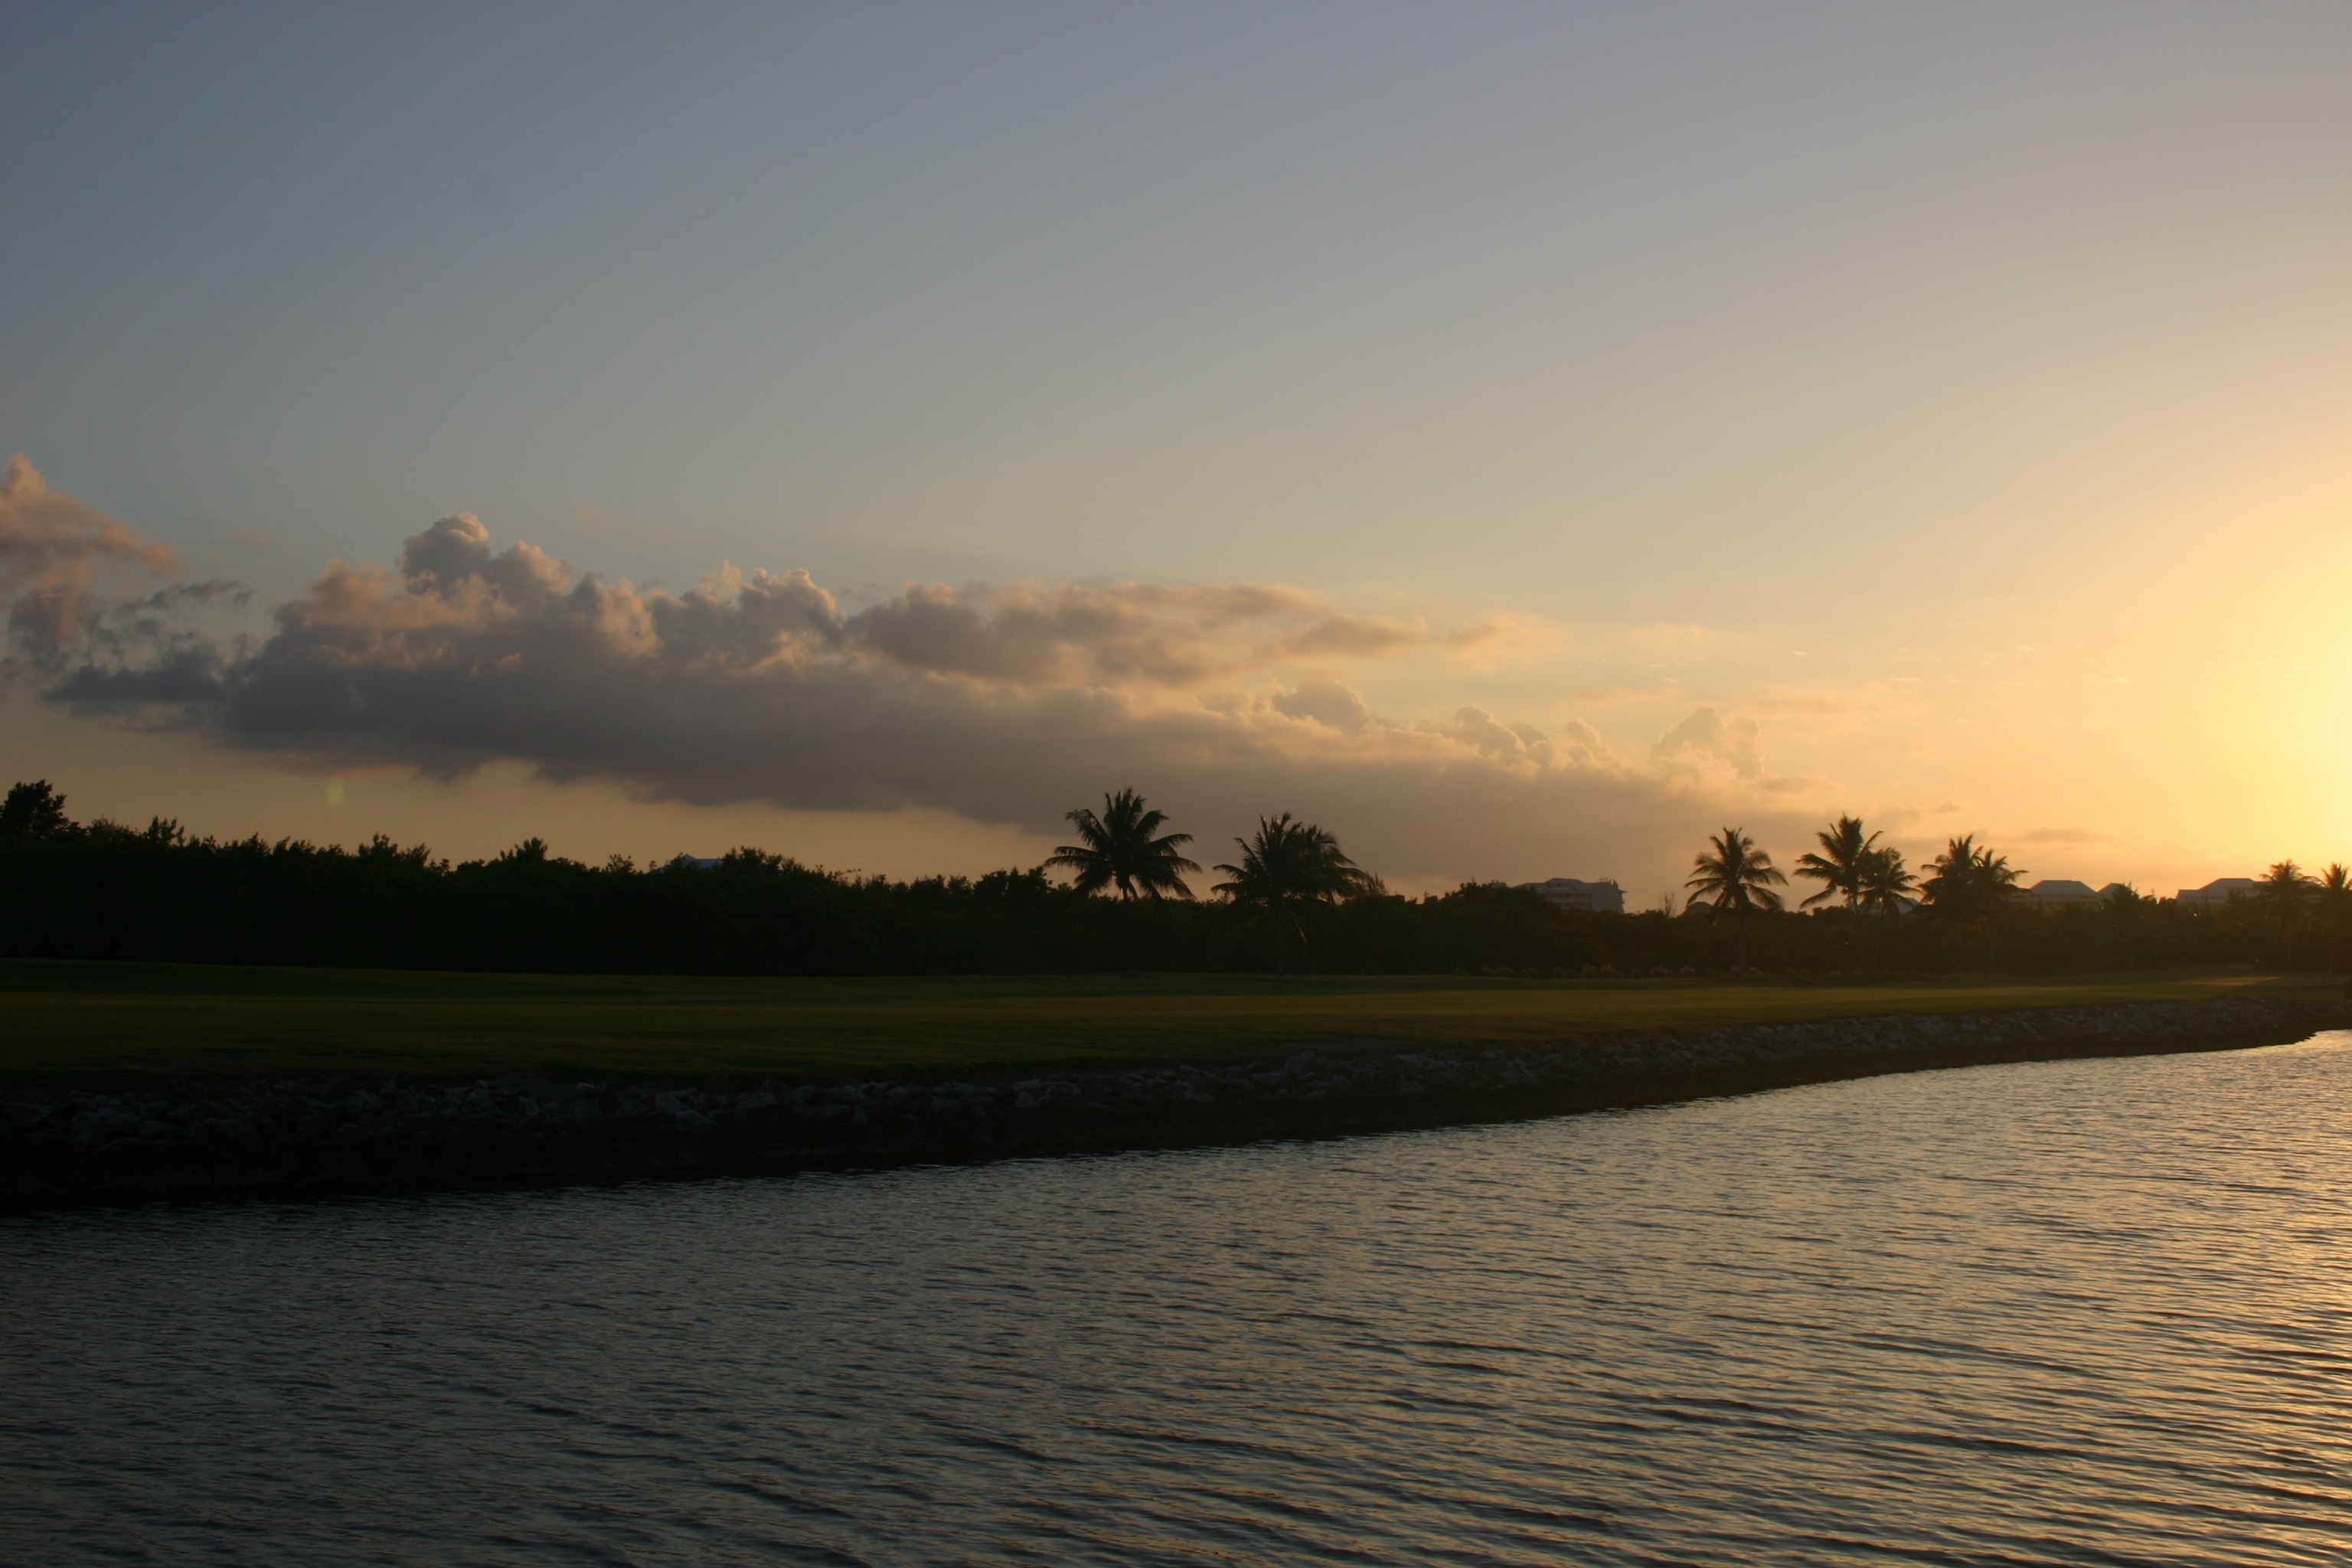
sea, nature, horizon, mountain, cloud, sun, sunrise, sunset, mist, sunlight, morning, lake, dawn, river, dusk, evening, reflection, reservoir, loch, atmospheric phenomenon